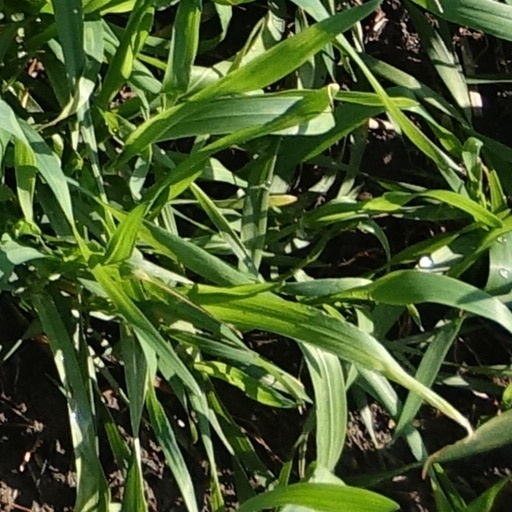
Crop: wheat